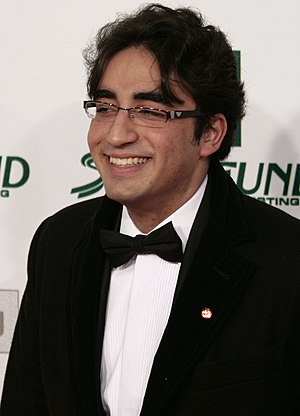
Bilawal Bhutto Zardari
Bilawal Bhutto Zardari er en pakistansk politiker. Han er søn af Pakistans tidligere premierminister Benazir Bhutto, der blev dræbt under et attentat under hendes valgkamp i slutningen af december 2007. Han er også barnebarn af Zulfiqar Ali Bhutto, Pakistans første folkevalgte premierminister og far til Benazir Bhutto.